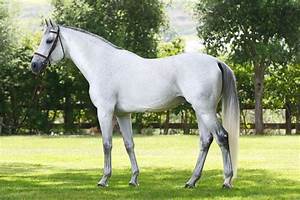
Label: cavallo